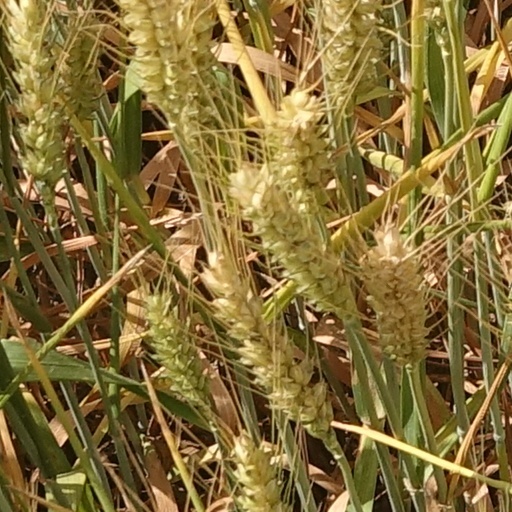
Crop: wheat